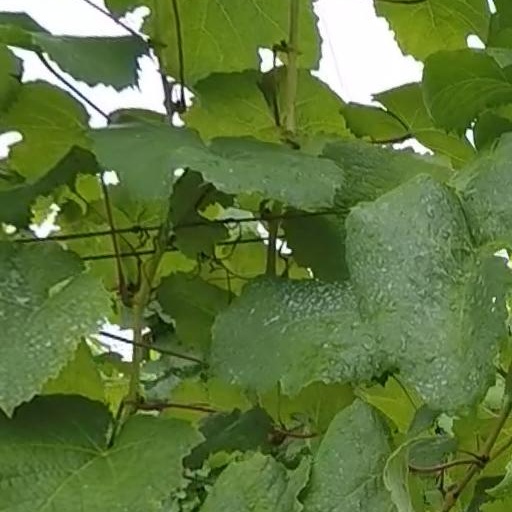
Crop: grape